Coby Karl

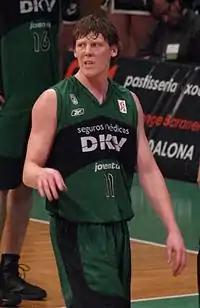

Coby Joseph Karl (born June 8, 1983) is an American former professional basketball player who is an assistant coach of the Philadelphia 76ers of the National Basketball Association (NBA). He is the son of NBA head coach George Karl.